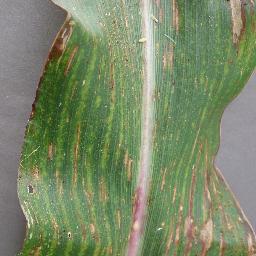
Label: Corn___Cercospora_leaf_spot Gray_leaf_spot